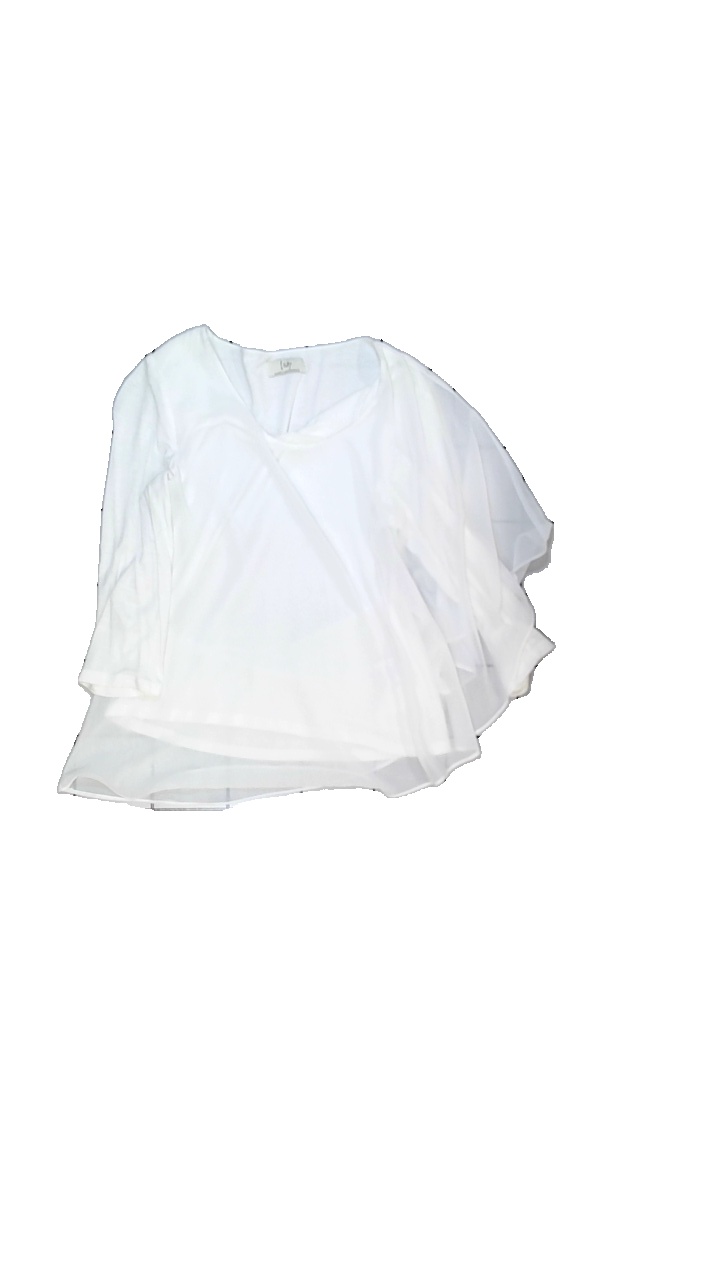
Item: Blouse (Ladies)
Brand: Isay
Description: Blus
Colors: White
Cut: C-collar
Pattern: Transparent
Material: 59% polyester 41% viskos
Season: All
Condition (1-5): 4
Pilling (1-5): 3
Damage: nopprigt
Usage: Export
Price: <50